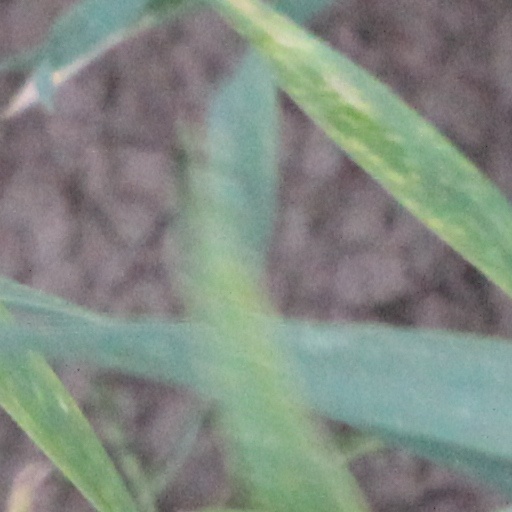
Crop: wheat